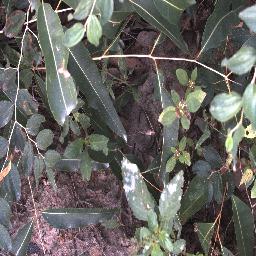
Label: chinee_apple